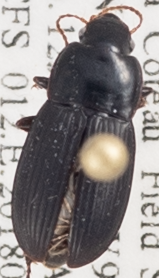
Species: Harpalus opacipennis
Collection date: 2018-06-12
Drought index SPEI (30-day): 0.26
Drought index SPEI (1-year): -0.674
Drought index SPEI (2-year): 0.114